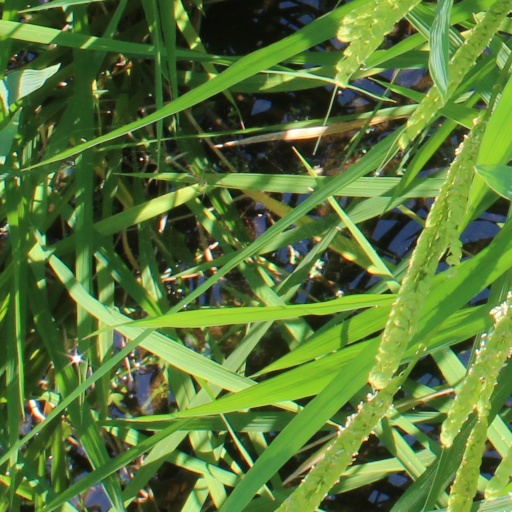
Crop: rice